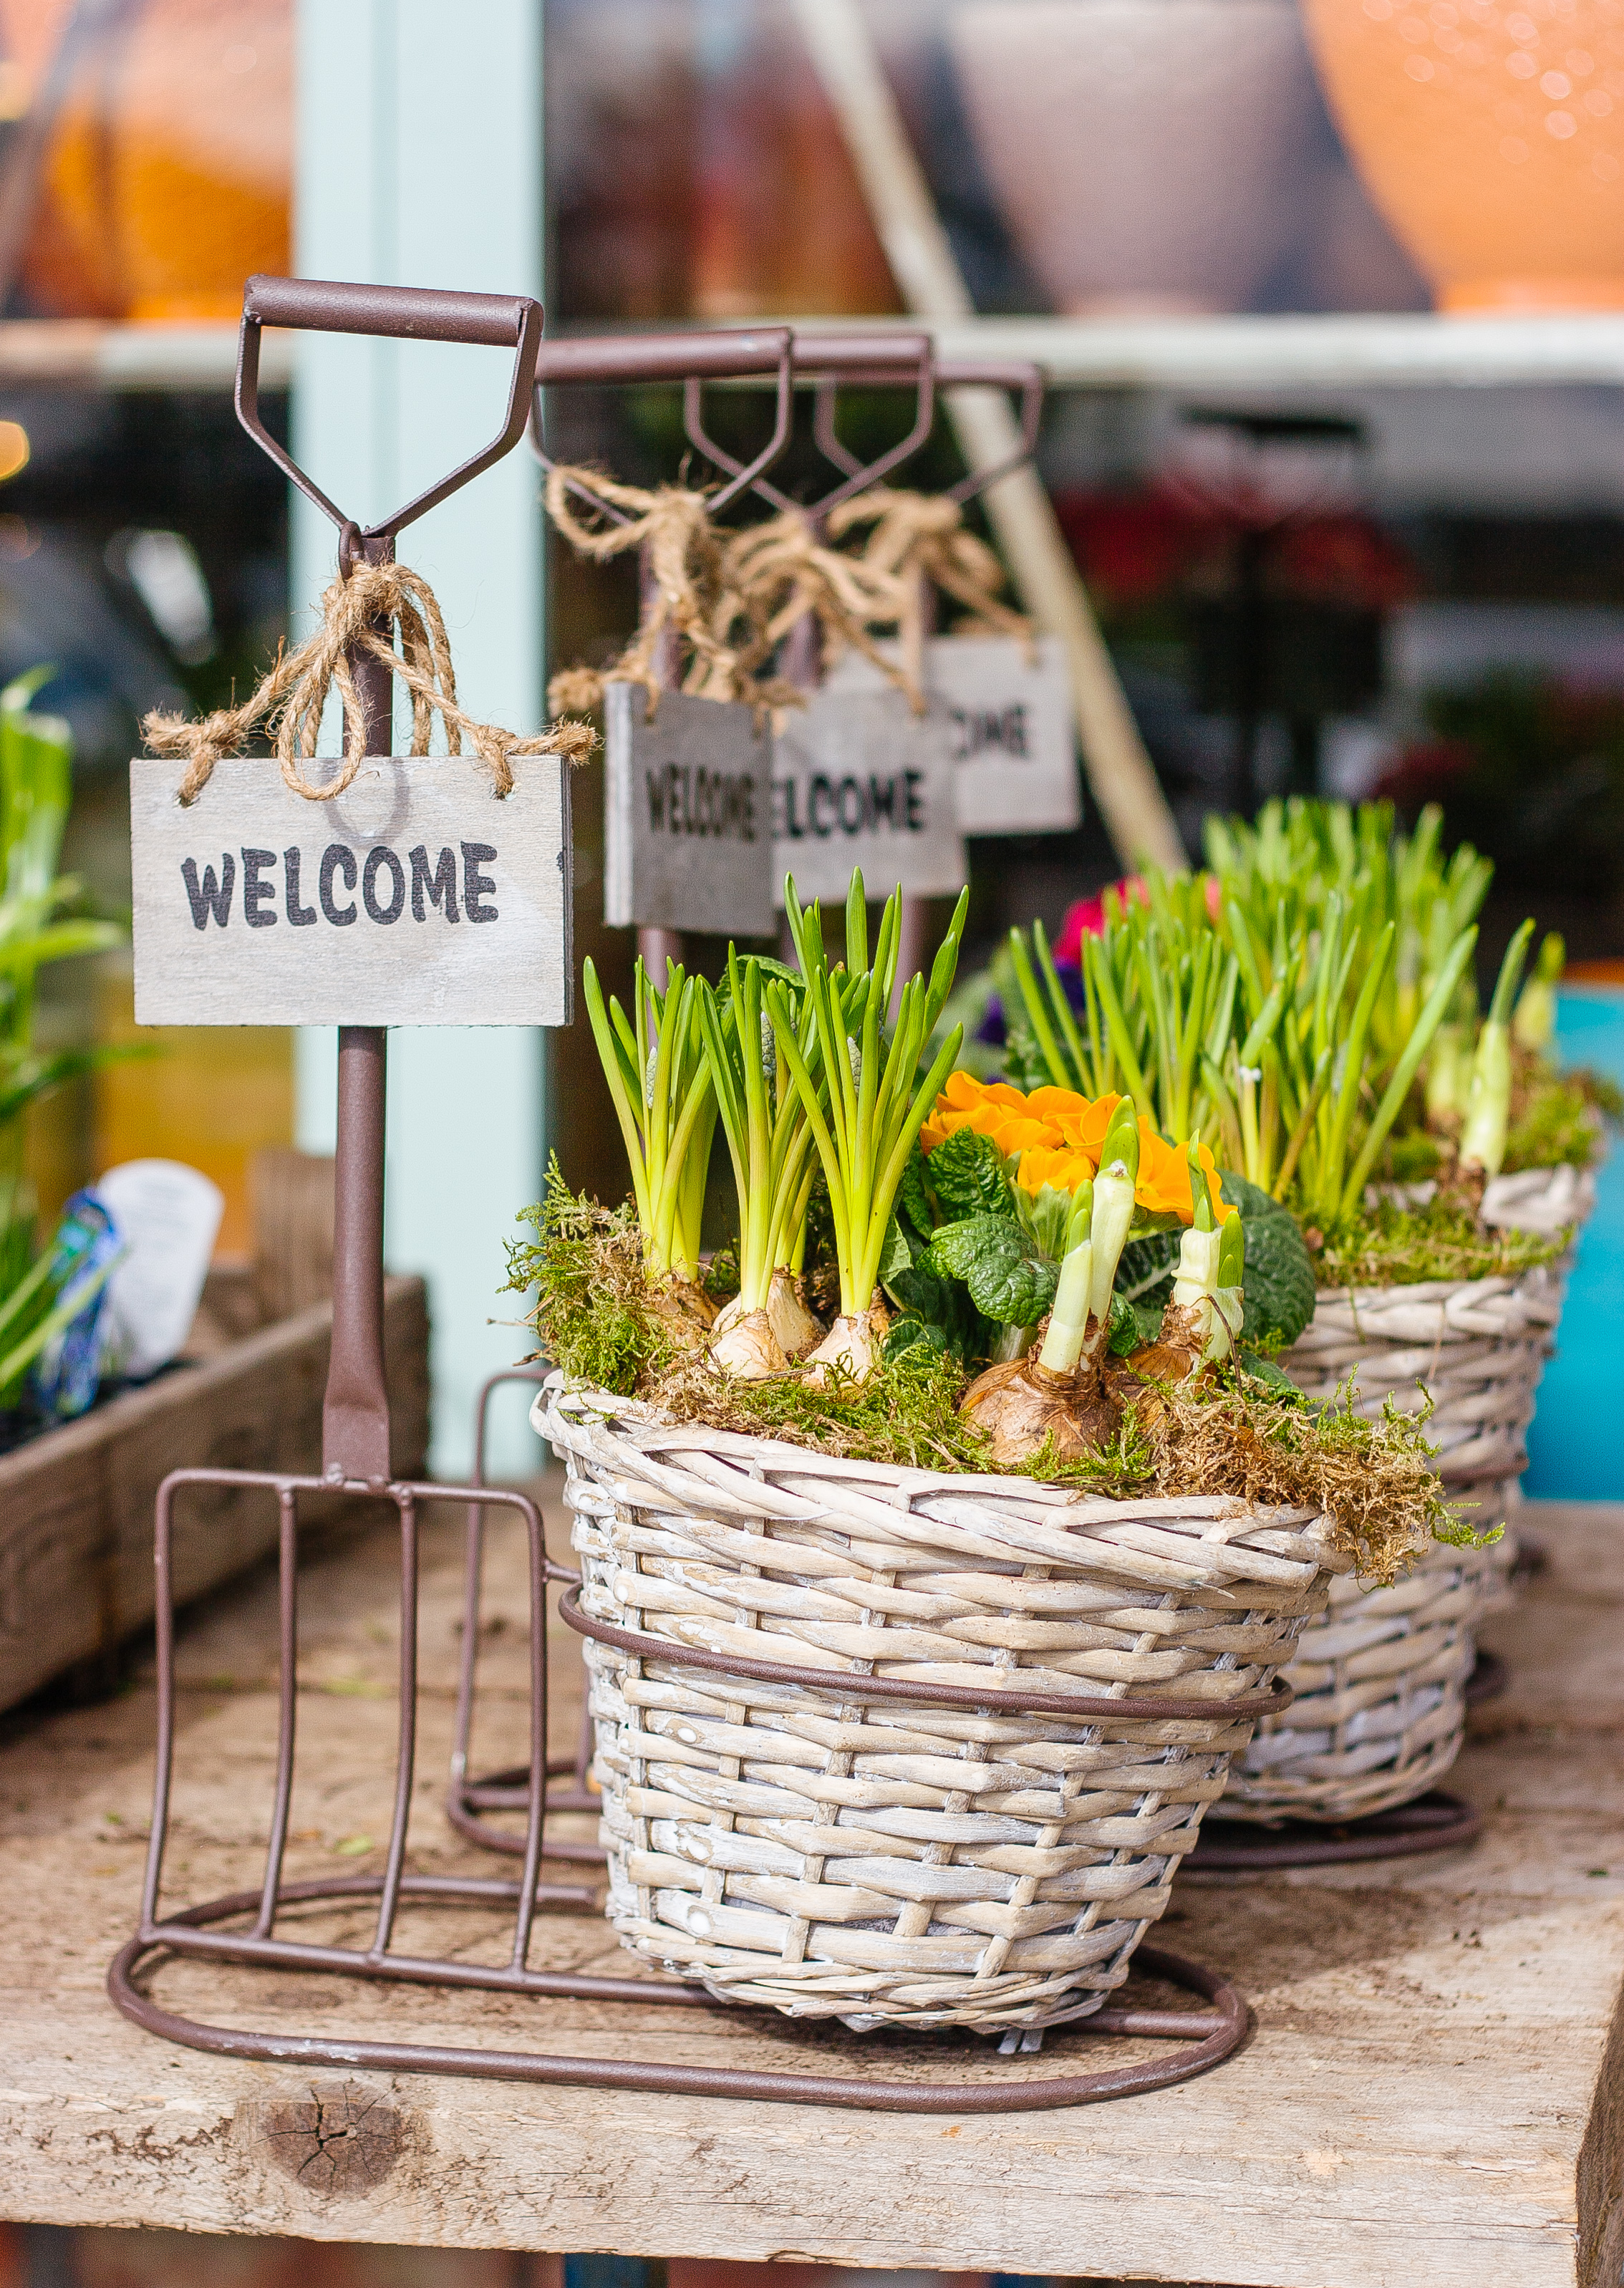
flower, spring, flowerpot, floristry, floral design, flower arranging